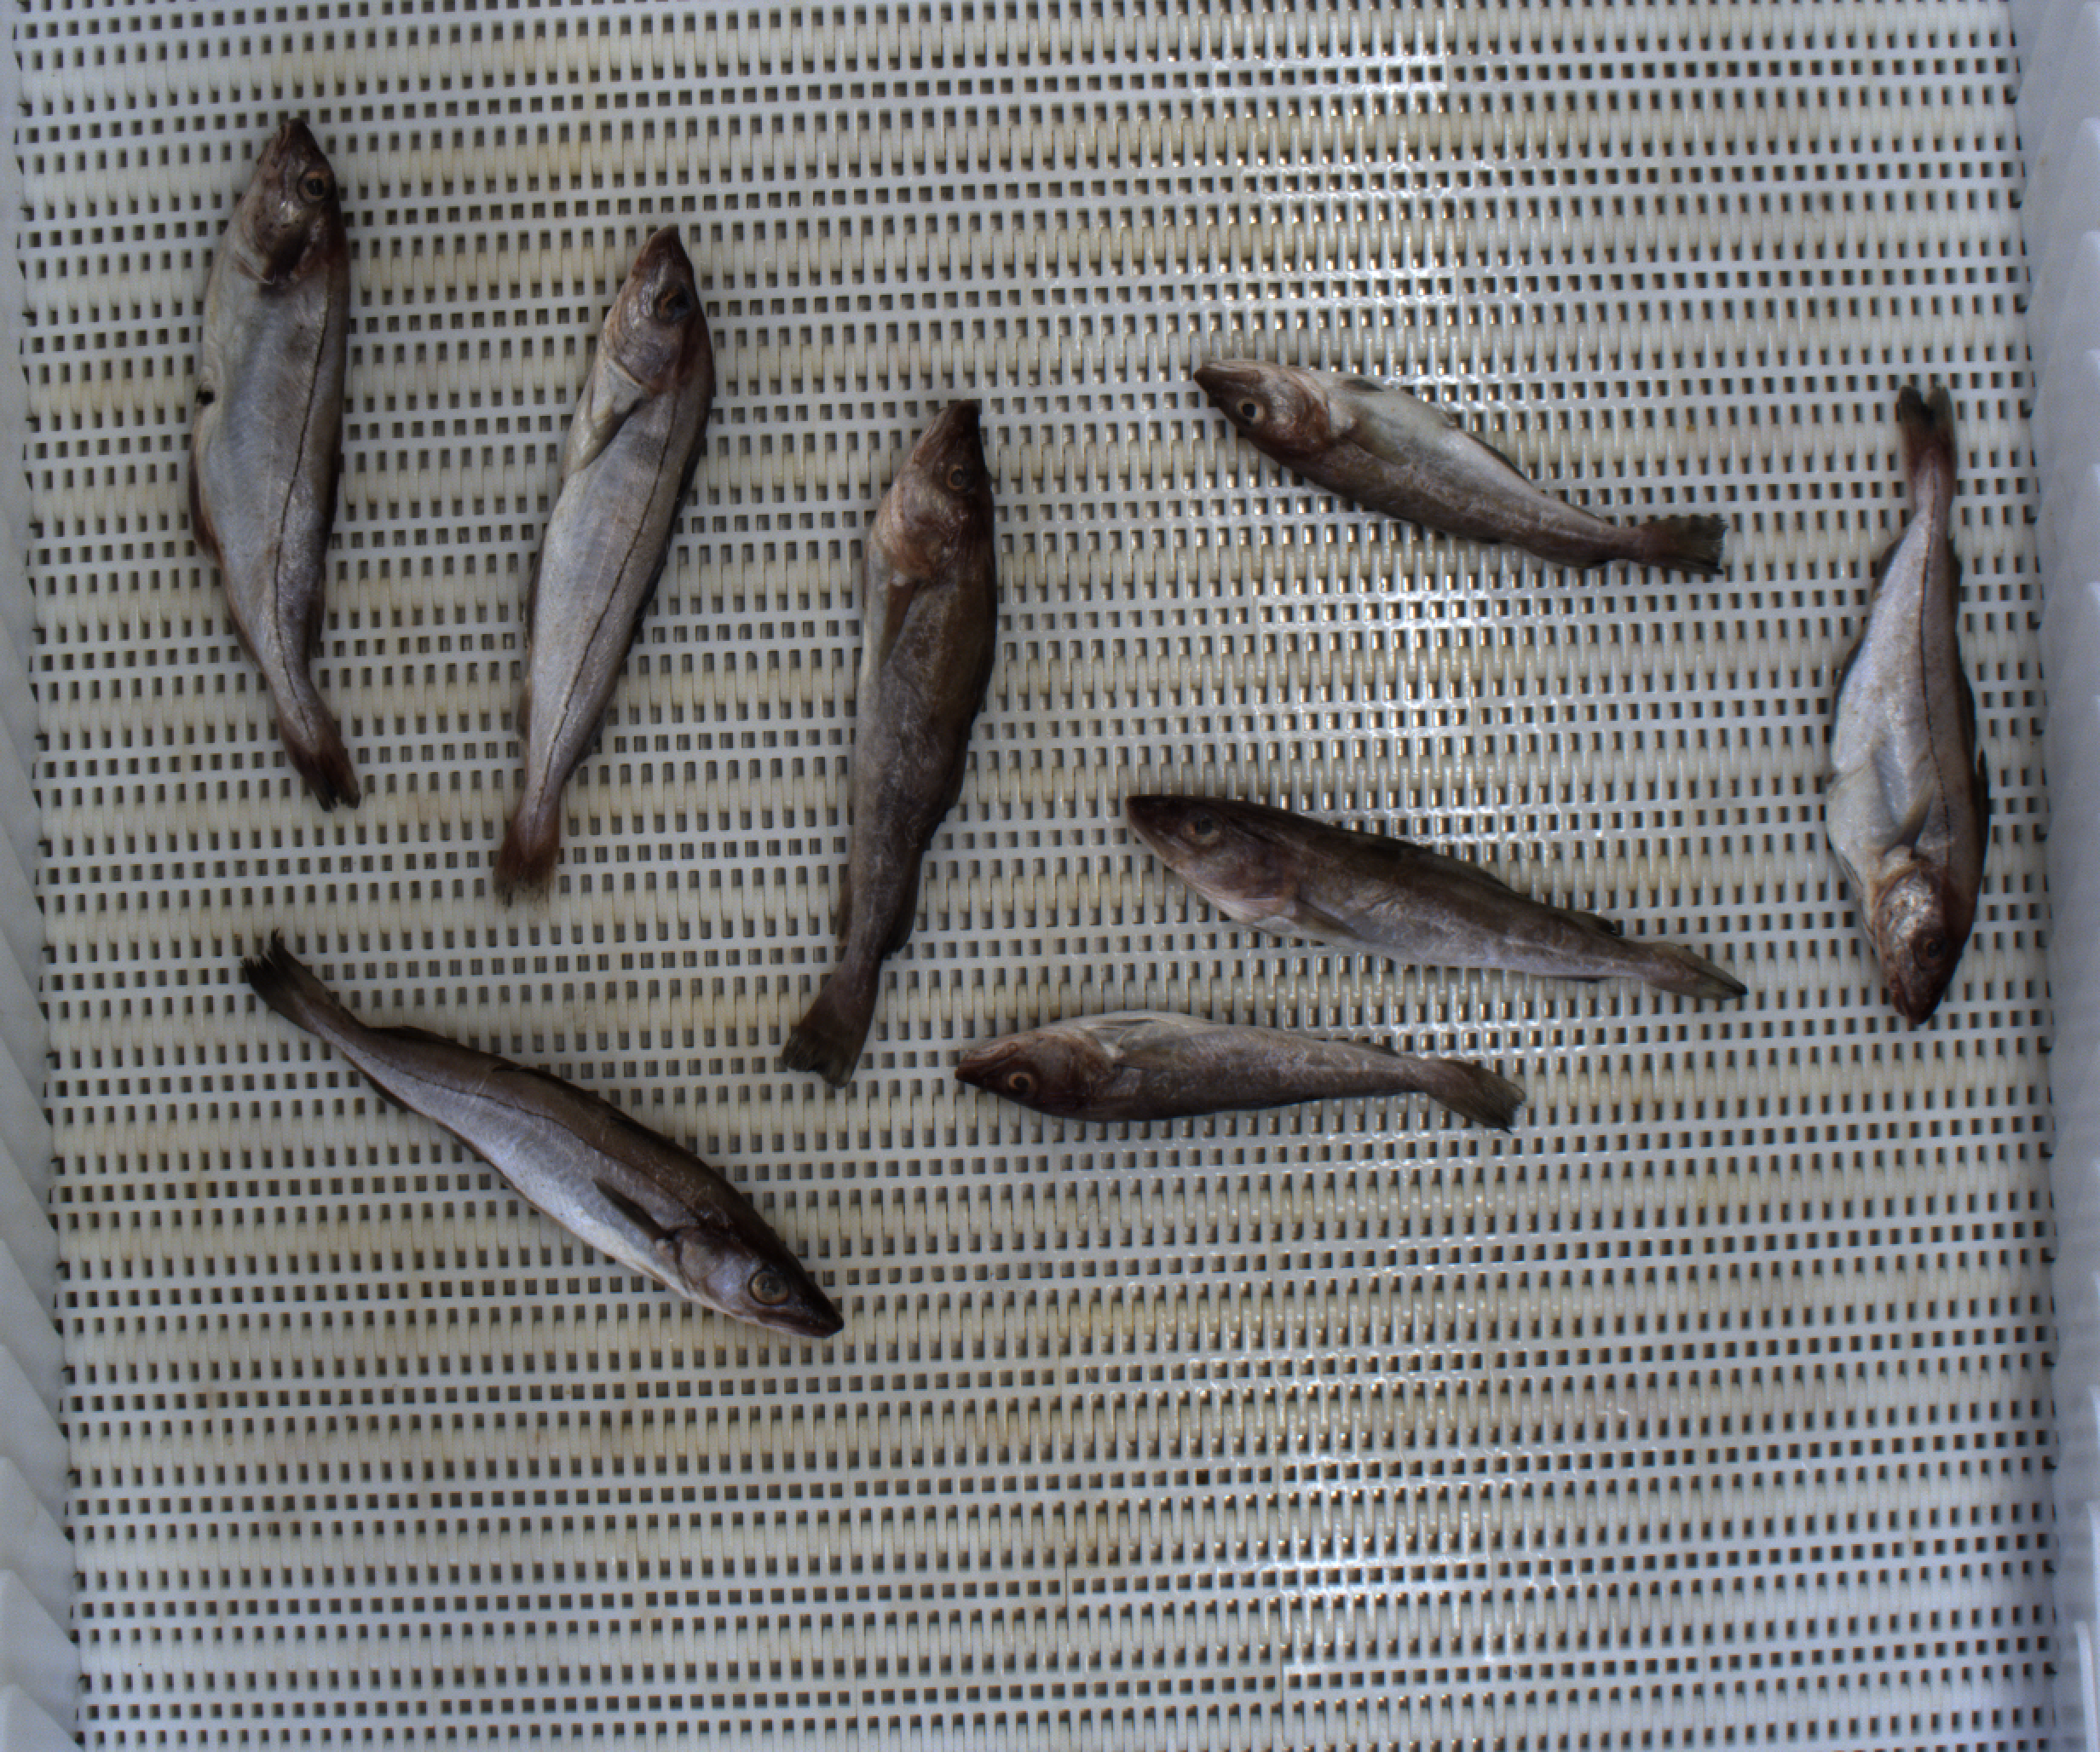
Total fish: 8
Cod: 4
Haddock: 3
Whiting: 1
Hake: 0
Horse mackerel: 0
Saithe: 0
Other: 0